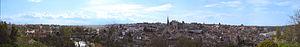
Poitiers — prononcé /pwa.tje/ en français — est une commune du Centre-Ouest de la France, chef-lieu du département de la Vienne. Capitale de la région culturelle et historique du Poitou et jusqu'en 2016 de l'ancienne région administrative de Poitou-Charentes, elle constitue désormais un pôle d'équilibre au nord de la région Nouvelle-Aquitaine.